Byzantine dress

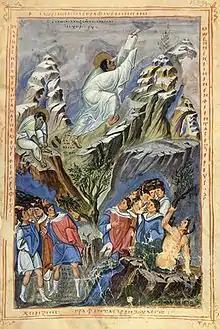
Moses has iconographic dress, the others everyday contemporary clothes, 10th century

The most common images surviving from the Byzantine period are not relevant as references for actual dress worn in the period. Christ (often even as a baby), the Apostles, Saint Joseph, Saint John the Baptist and some others are nearly always shown wearing formulaic "pseudo-Biblical dress", consisting of a large himation, a large rectangular mantle wrapped round the body (almost a toga), over a chiton, or loose sleeved tunic, reaching to the ankles. Sandals are worn on the feet. This costume is not commonly seen in secular contexts, although possibly this is deliberate, to avoid confusing secular with divine subjects. The Theotokos (Virgin Mary) is shown wearing a "maphorion", a more shaped mantle with a hood and sometimes a hole at the neck. This probably is close to actual typical dress for widows, and for married women when in public. The Virgin's underdress may be visible, especially at the sleeves. There are also conventions for Old Testament prophets and other Biblical figures. Apart from Christ and the Virgin, much iconographic dress is white or relatively muted in colour especially when on walls (murals and mosaics) and in manuscripts, but more brightly coloured in icons. Many other figures in Biblical scenes, especially if unnamed, are usually depicted wearing "contemporary" Byzantine clothing.